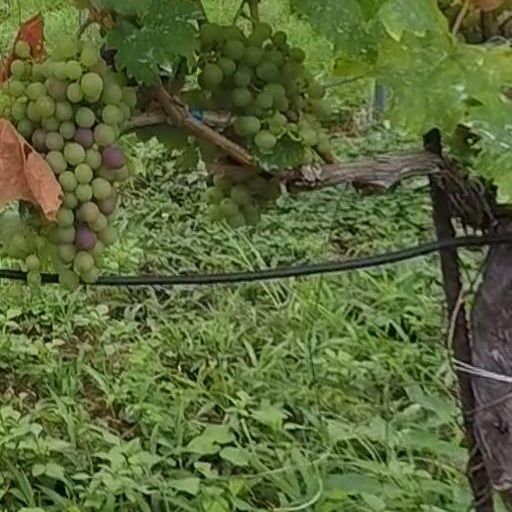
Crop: grape